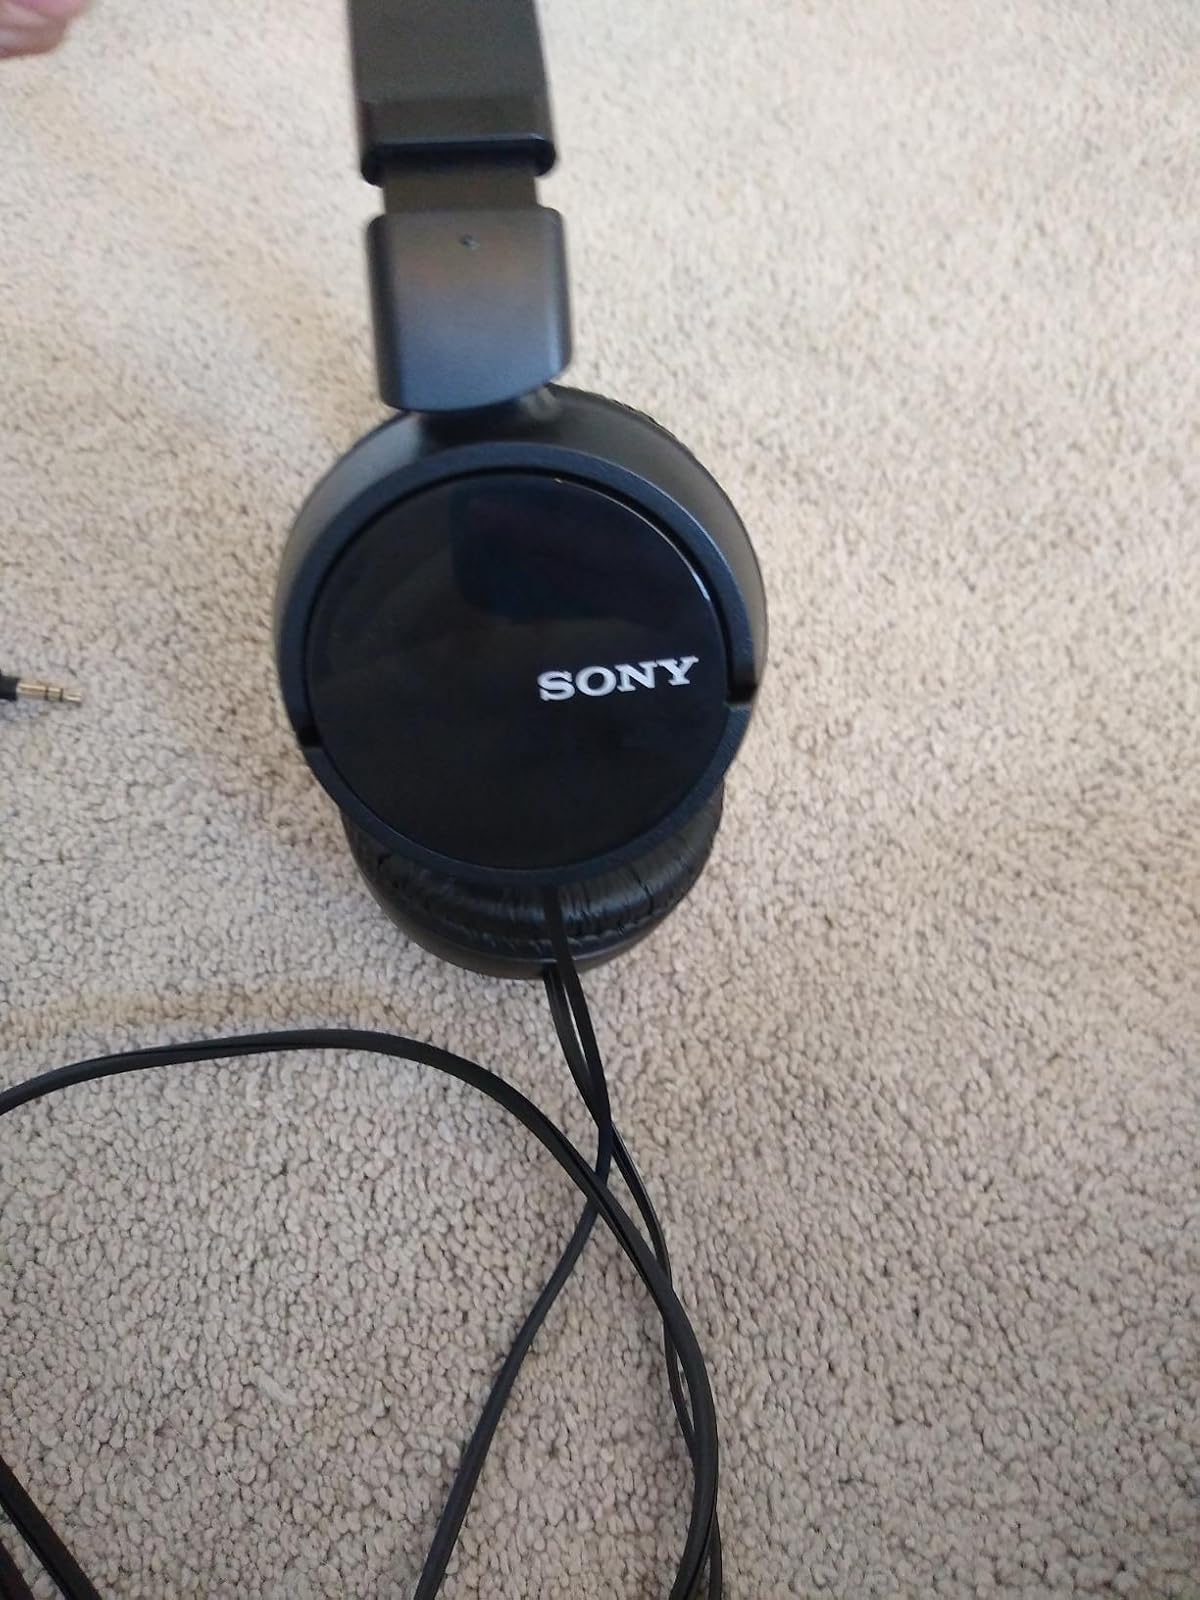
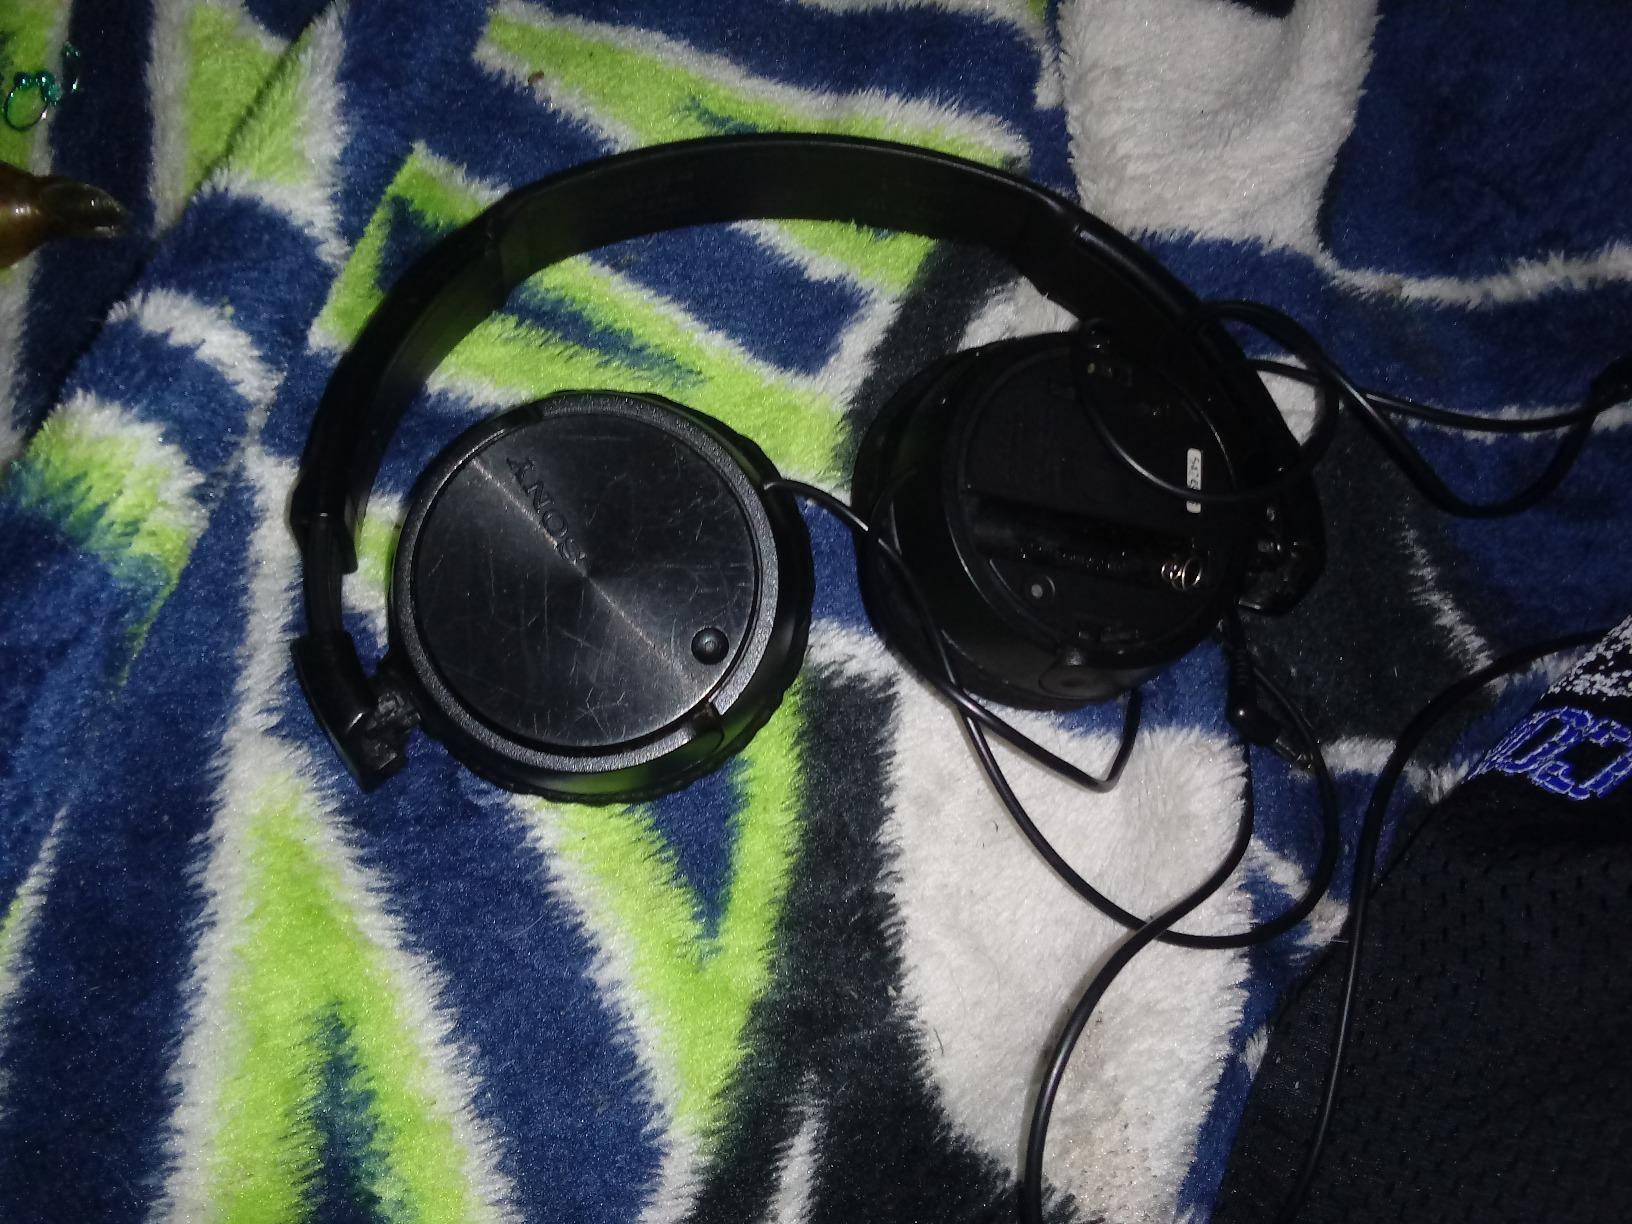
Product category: headphones
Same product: yes